Aladdin and His Magic Lamp (1970 film)

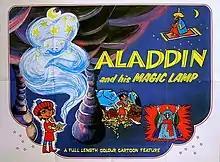
Theatrical release poster

Aladdin and His Magic Lamp is a 1970 French animated film directed by Jean Image. It is loosely based on the Arabian Nights tale of Aladdin. Made by Image's fifty-artist crew on a limited schedule in 1969 (from April to November of that year), the film proved successful with children upon its original release.